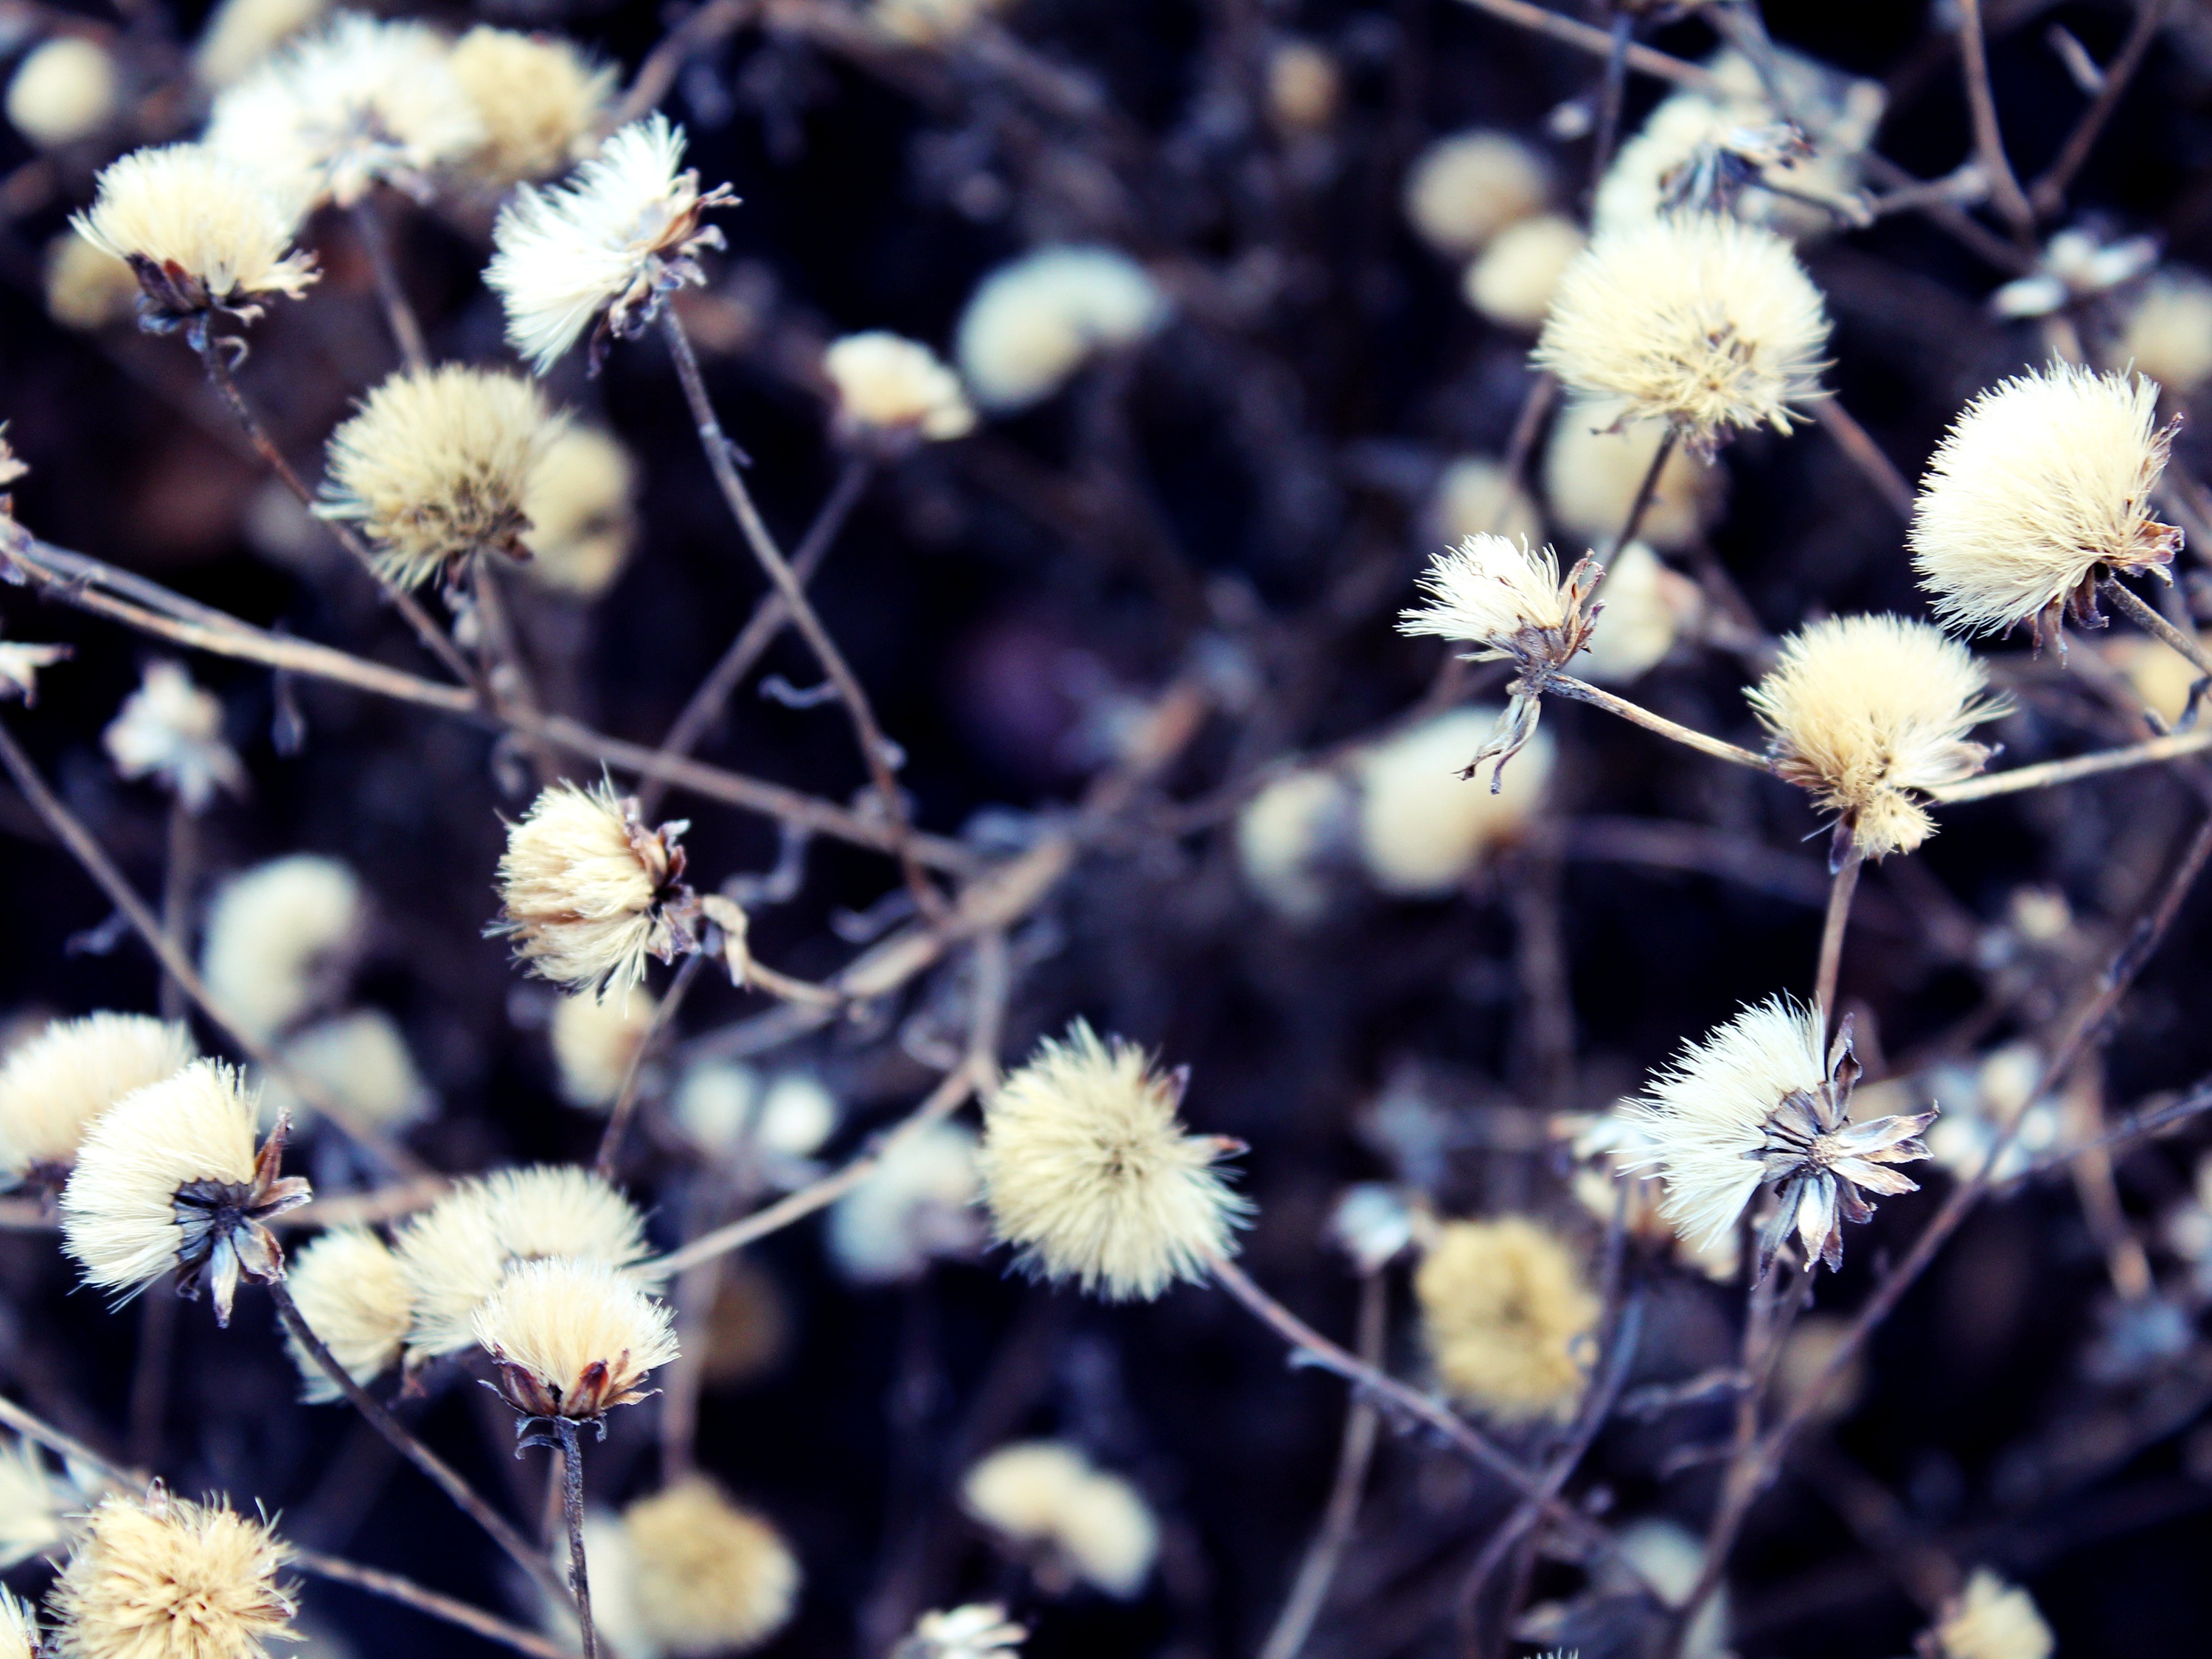
landscape, nature, branch, blossom, winter, structure, plant, white, photography, flower, bloom, fluffy, produce, botany, close, flora, wildflower, close up, soft, macro photography, flowering plant, daisy family, hairy stamp, land plant